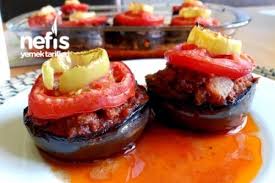
Yemek: karniyarik